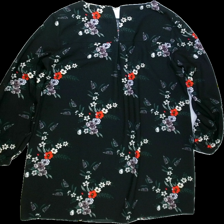
View: back
Type: Dress
Category: Ladies
Brand: H&M
Colors: Black, Green, Red, Beige, Purple, Multicolor
Material: 100% Poly
Pattern: Floral print
Cut: C-collar, Regular
Size: 44
Season: All
Trend: No trend
Stains: No
Damage: 4 Damages
Price range: <50
Recommended usage: Recycle